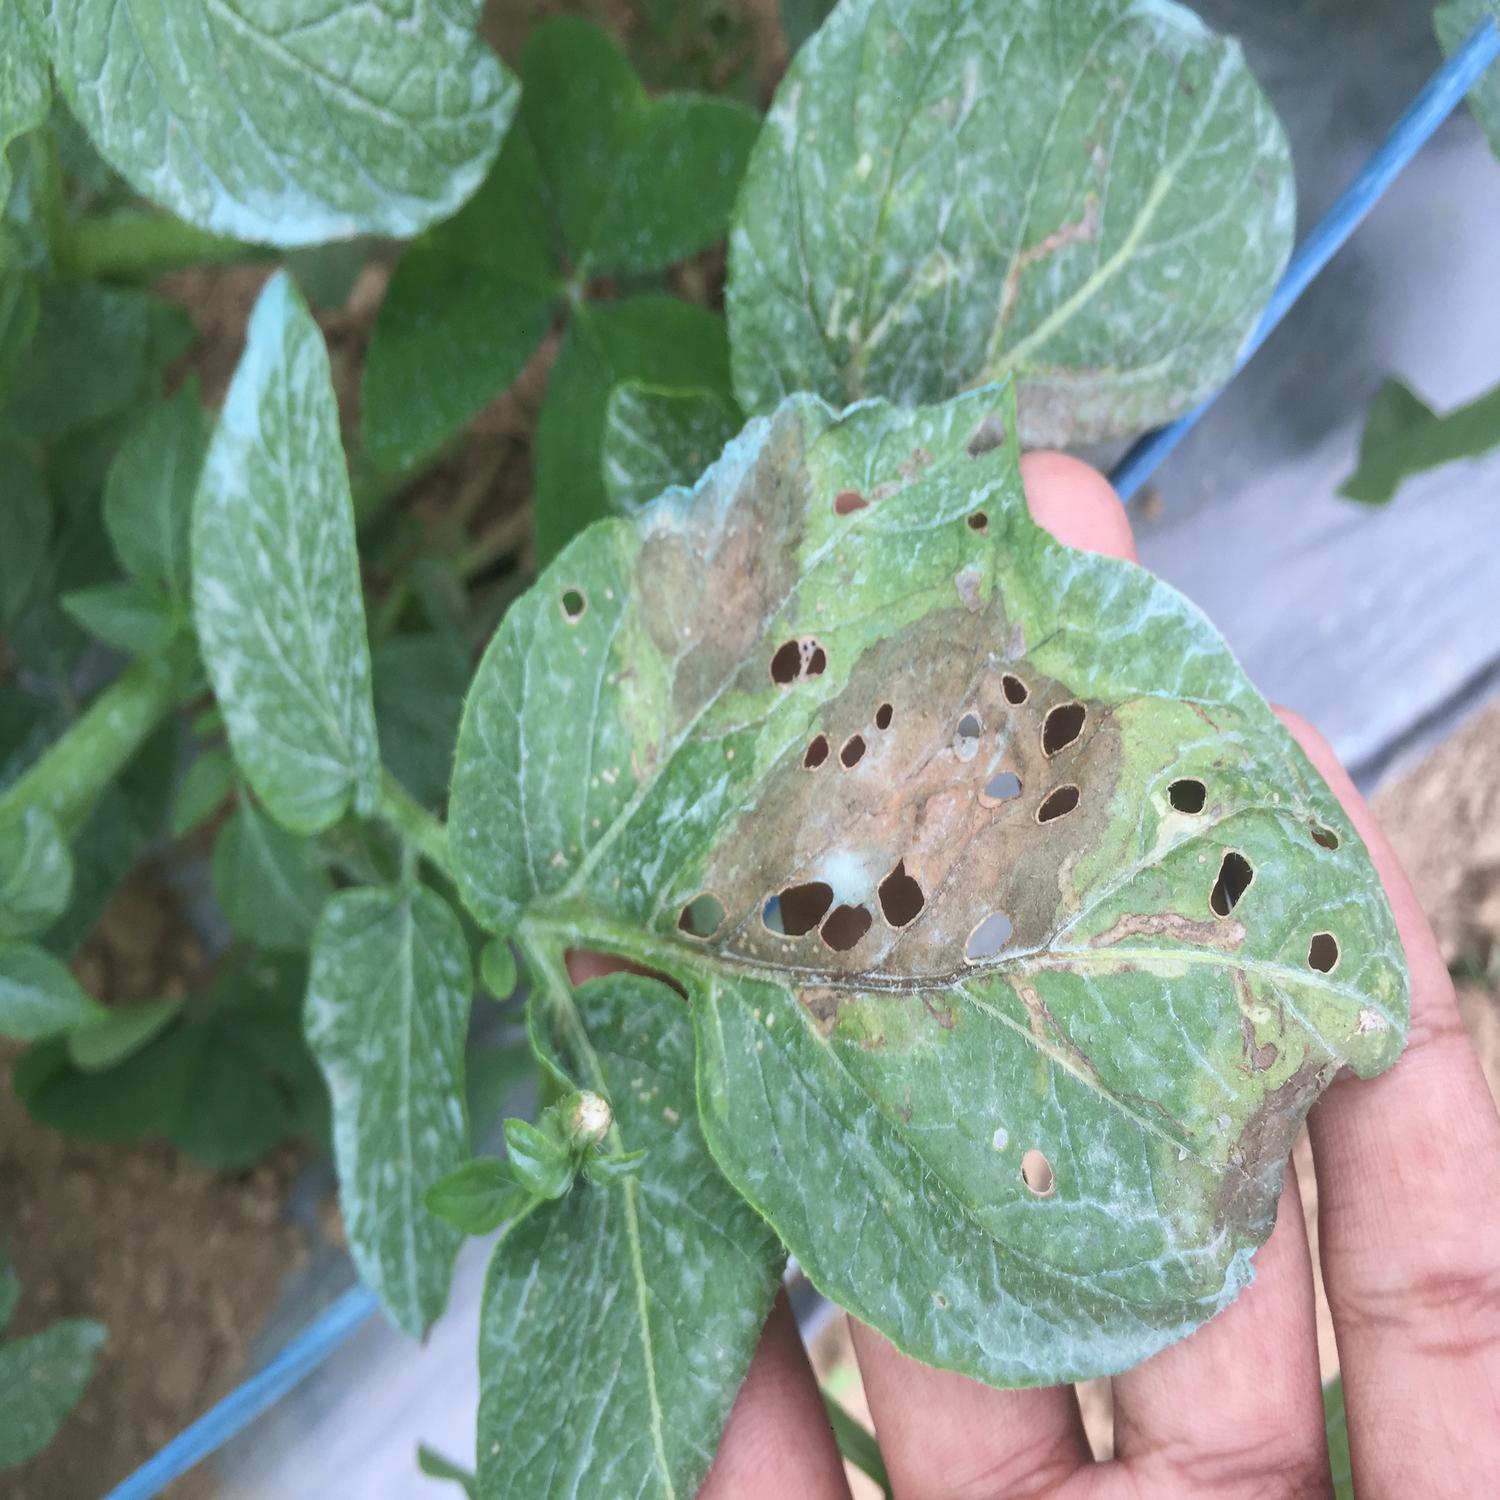
Label: Phytopthora